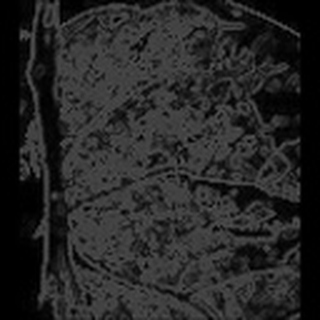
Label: cotton_aphids